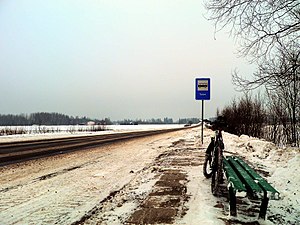
Daudzeses pagasts
Busstopsted i Daudzeses pagasts
Daudzeses pagasts er en territorial enhed i Jaunjelgavas novads i Letland. Pagasten havde 1.142 indbyggere i 2010 og omfatter et areal på 210,67 kvadratkilometer. Hovedbyen i pagasten er Daudzeva.